Michael Caton

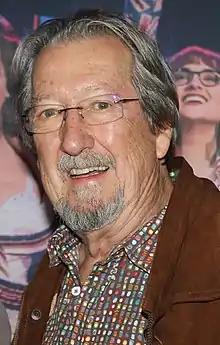
Caton in 2017

Michael Caton (born 21 July 1943) is an Australian actor, comedian and television host, best known for playing Uncle Harry in the Australian television series "The Sullivans", Darryl Kerrigan in 1997's low-budget hit film "The Castle", and Ted Taylor in the television series "Packed to the Rafters".